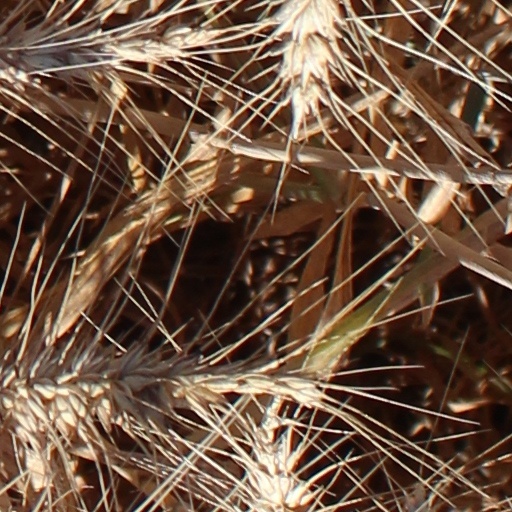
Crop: wheat